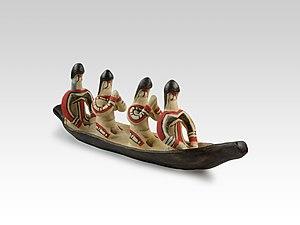
4 personnages dans une pirogue dimensions